Fernando Rodney

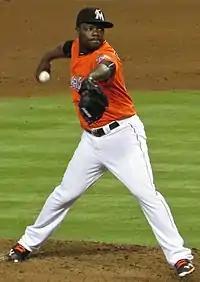
Rodney pitching for the Miami Marlins in 2016

Rodney signed a $1.75 million deal with the Tampa Bay Rays for the 2012 season. While Kyle Farnsworth was on the 60-day disabled list, Rodney performed in the closer role and maintained that role after Farnsworth returned from his injury. He was selected on July 6 to participate in his first ever All-Star Game. On that date, he had converted 24 of 25 save opportunities. At the end of the 2012 season, Rodney had converted 48 saves, the second most that season behind Jim Johnson of the Baltimore Orioles. His 0.60 earned run average for the season was the lowest by a qualifying relief pitcher in major league history. On October 19, 2012, Rodney was named the AL Comeback Player of the Year and the Delivery Man of the Year. During his time with the Rays, Rodney mimed shooting an arrow to high center field after converting a save as his celebration move.